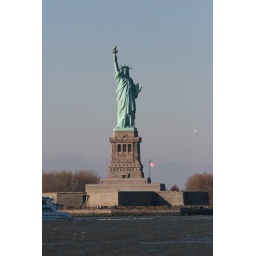
Don't mind the passing ferry boat that happen to get in the shot, or the seagull trying to hog attention...